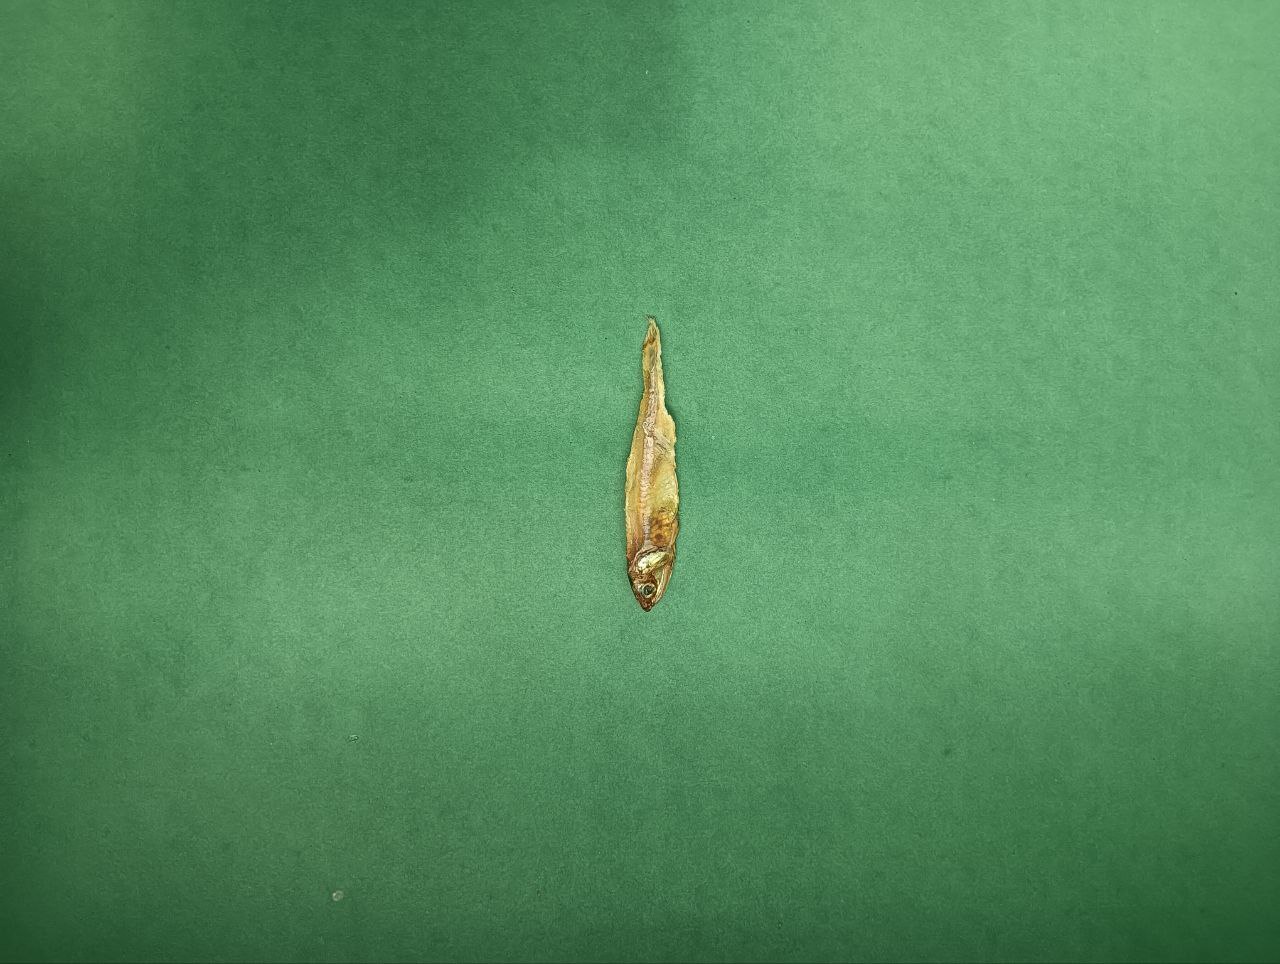
Species: narkeli